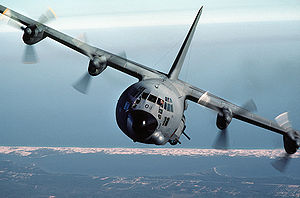
Azizabad-luftangrebet
AC-130 “Spooky” ildstøttefly. Udstyret med en hurtigtskydende, femløbet 25 mm gatling, en 40 mm Bofors maskinkanon og en 105 mm haubits, er det designet til på kort tid at lægge et udpeget mål øde med en byge af granater
Azizabad-luftangrebet fandt sted fredag den 22. august 2008 i landsbyen Azizabad, som er beliggende i Shindand-distriktet i Herat-provinsen i Afghanistan. 90 civile – 60 børn og 30 voksne blev dræbt under angrebet, og en række strukturer i landsbyen, herunder hjem, blev beskadigede eller ødelagt. En Taliban-krigsherre var det planlagte mål for luftangrebet.